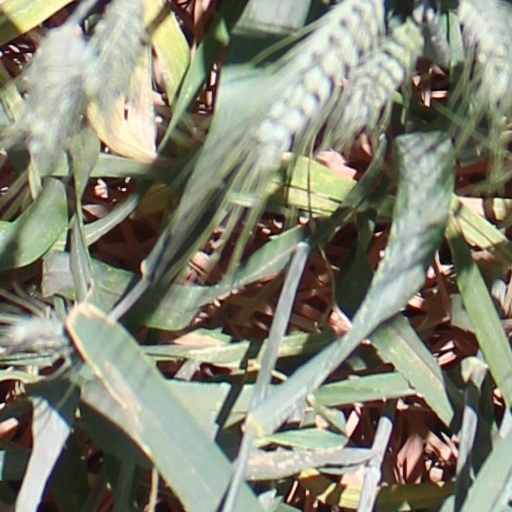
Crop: wheat